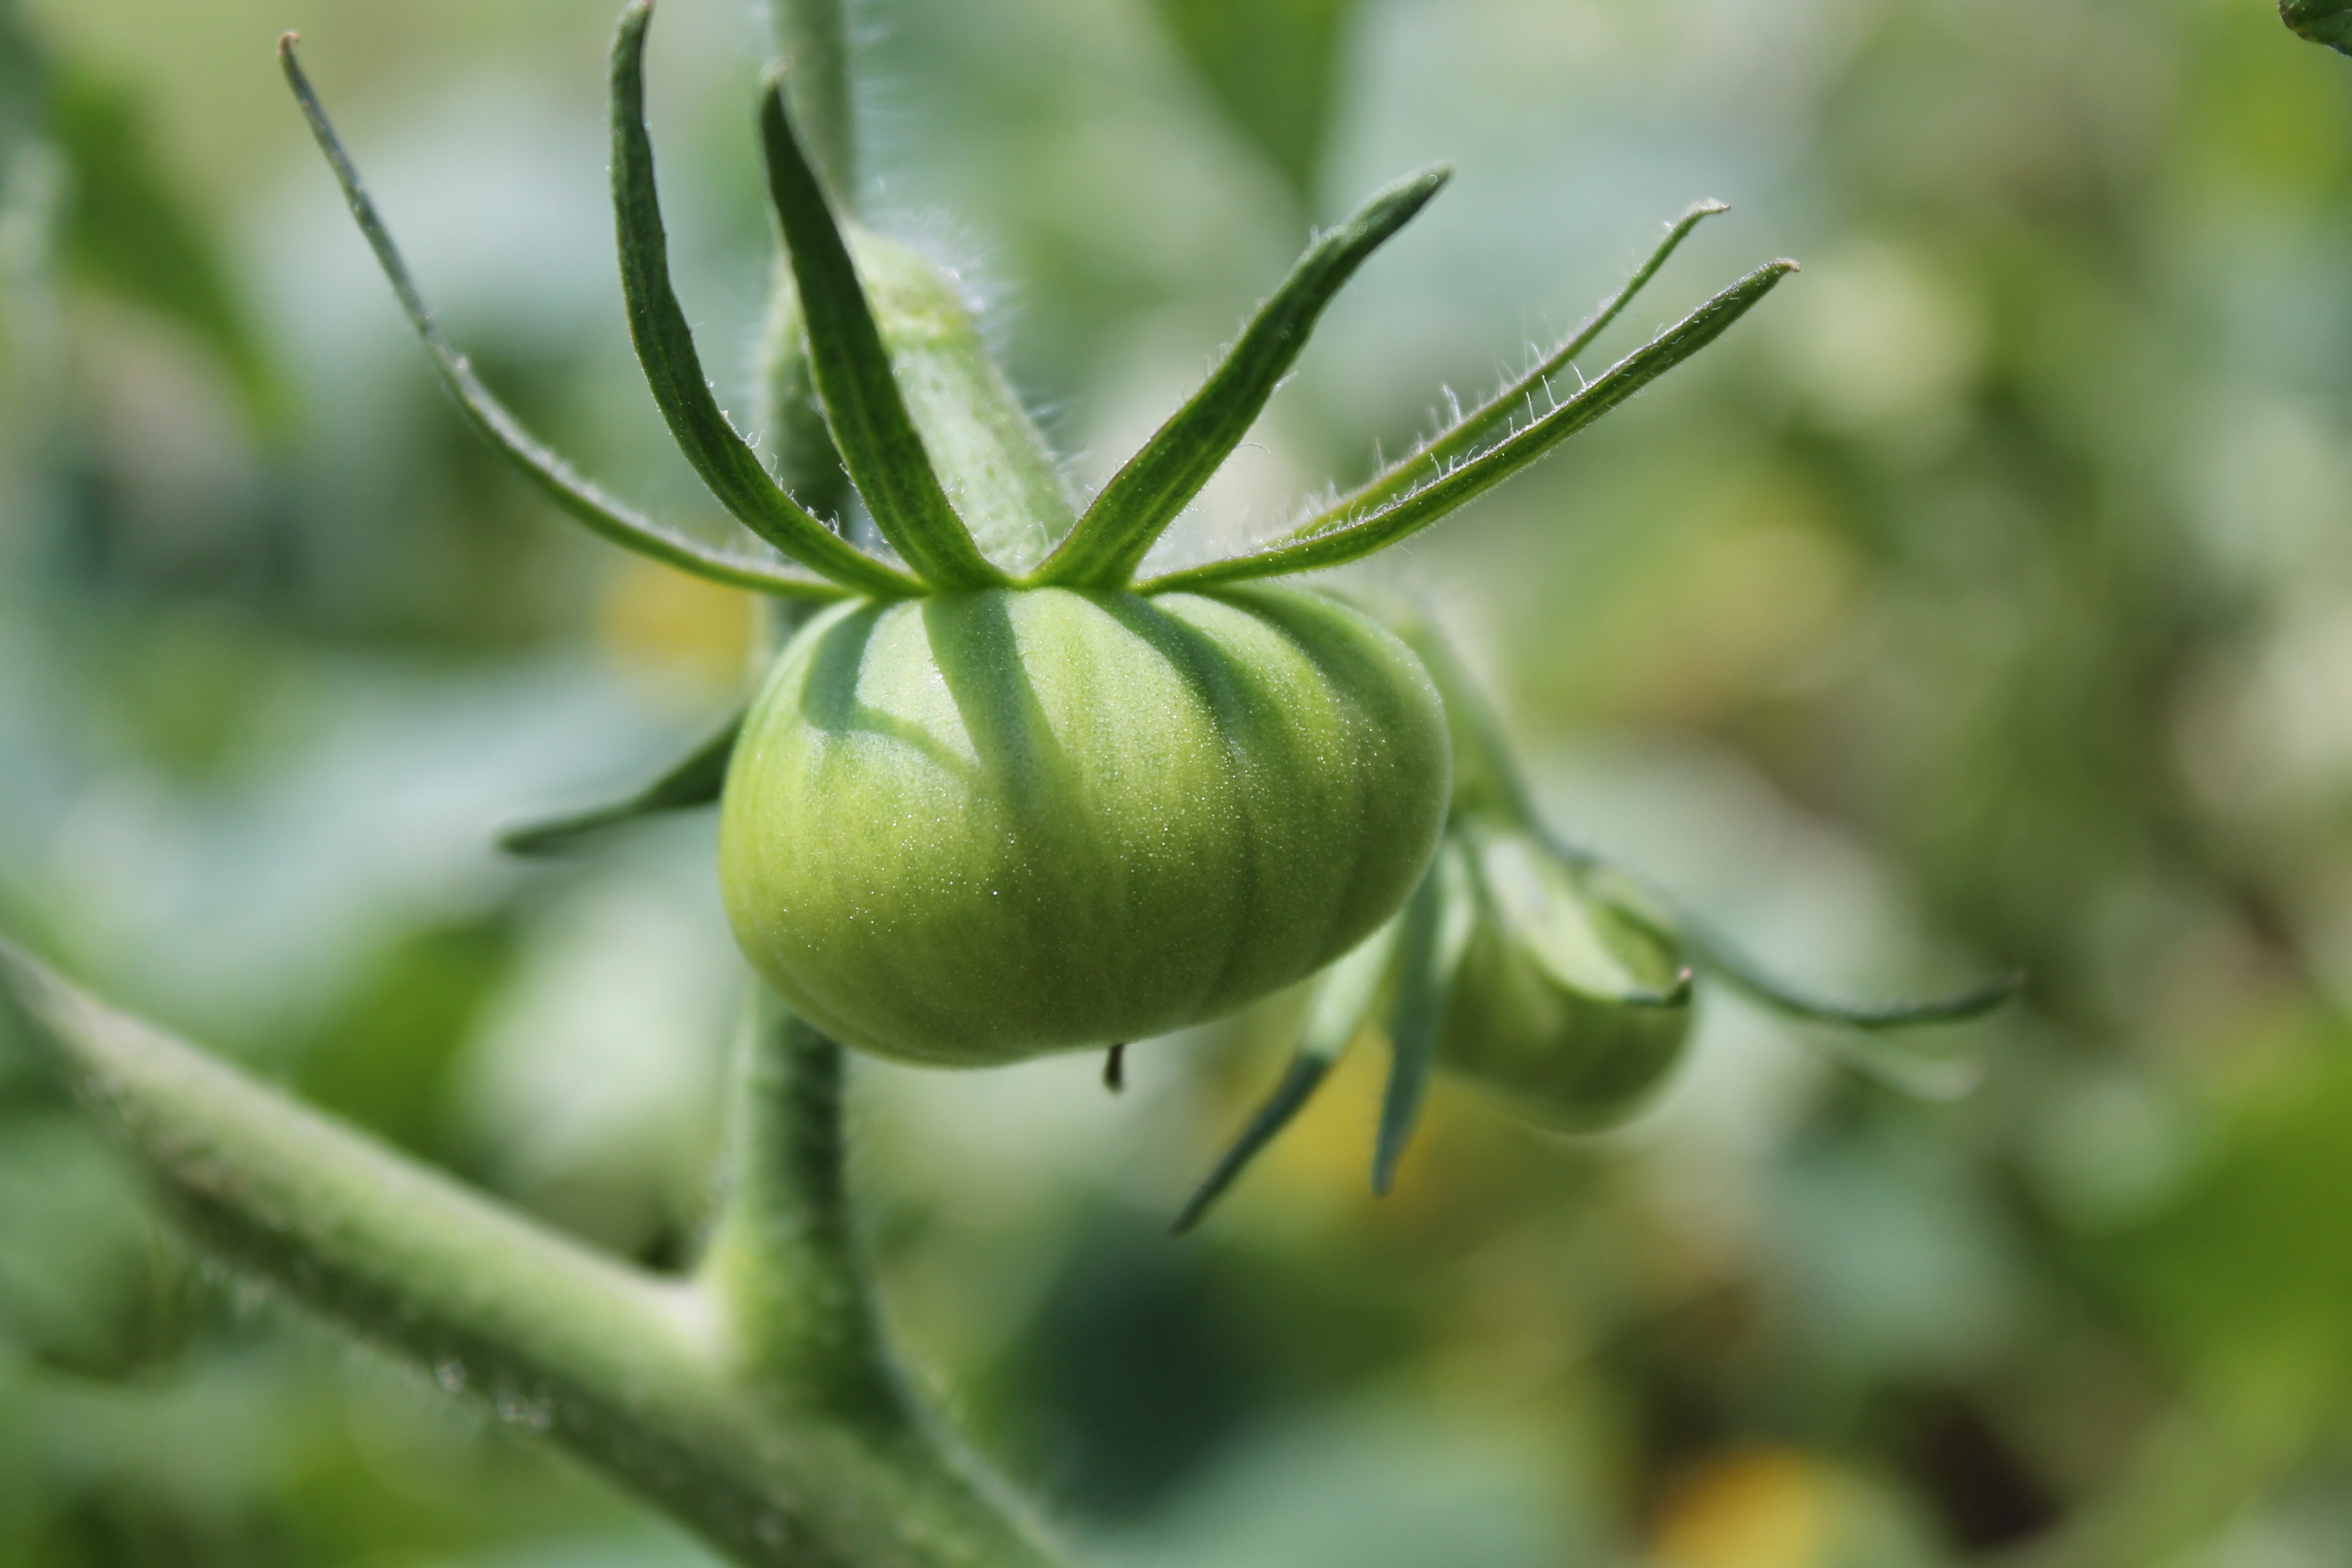
branch, plant, flower, young, food, green, produce, vegetable, fresh, botany, garden, flora, tomato, wildflower, macro photography, flowering plant, daisy family, plant stem, land plant